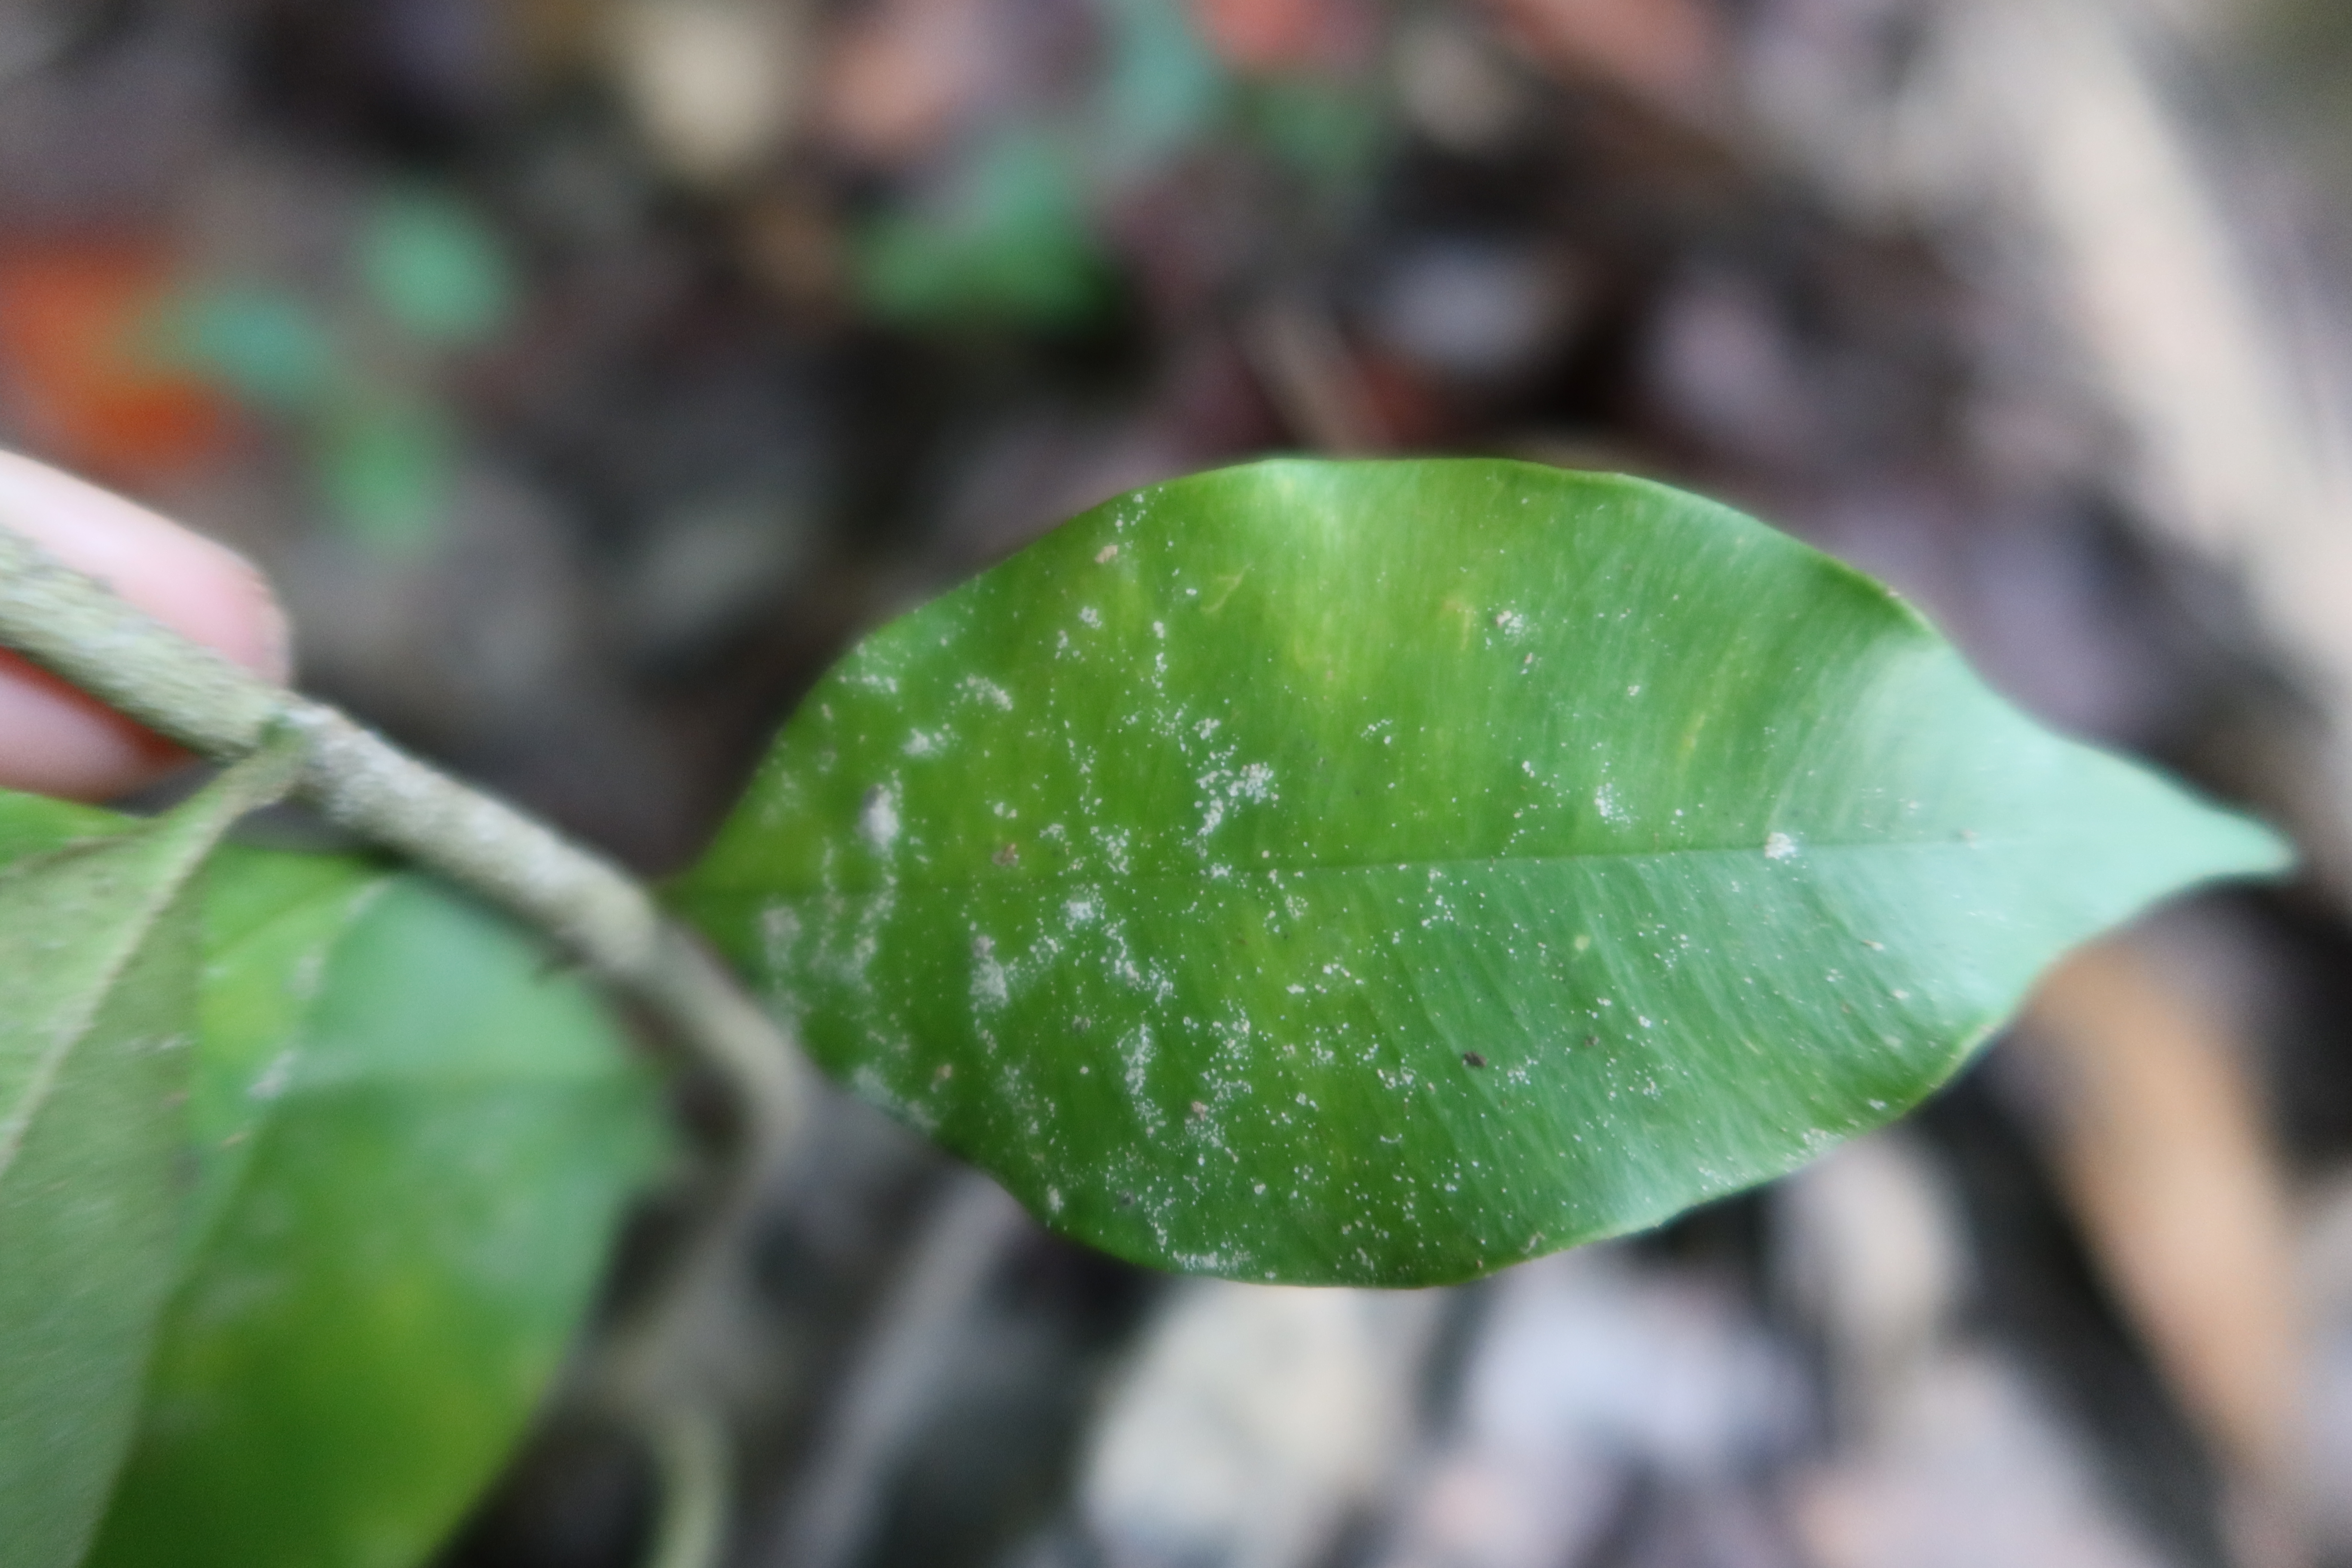
Label: Mealy bugs